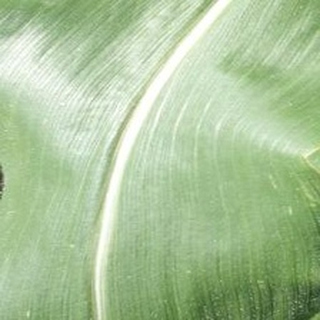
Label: healthy_corn